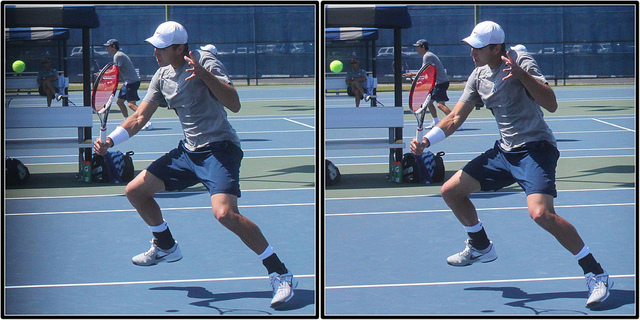
user: Given an image and a question. Answer the question in a short answer. Question: Is the player serving or hitting the ball? Short Answer:
assistant: hit